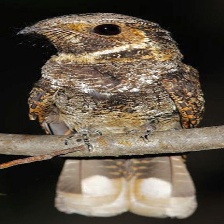
Species: EASTERN WIP POOR WILL
Scientific name: ANTROSTOMUS VOCIFERUS